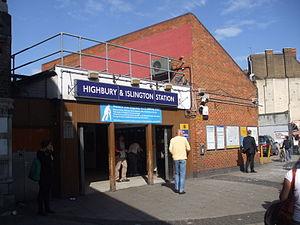
L'entrée de la gare de Highbury &amp
Highbury & Islington est une station du métro de Londres et une gare du London Overground située dans le borough londonien d'Islington, quartier de Highbury. La station est sur la Victoria line et l'East London line, en zone 2. Elle constitue le terminus nord de l'East London line.